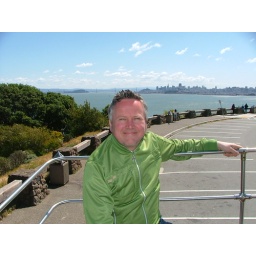
Pete on Open top bus with San Francisco and bay bridge in the background April 09